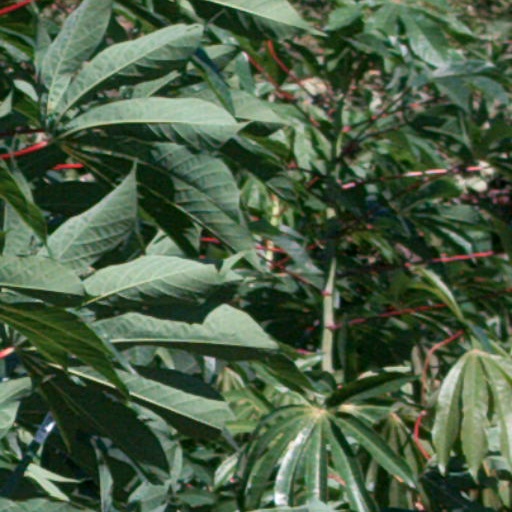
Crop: cassava